Dancing the Code

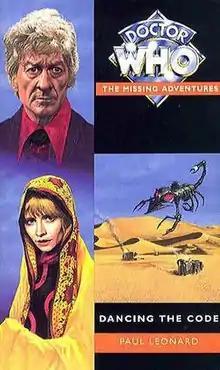
Cover Art

Dancing the Code is an original novel written by Paul Leonard and based on the long-running British science fiction television series "Doctor Who". It features the Third Doctor, Jo and UNIT. It takes place before the Virgin Missing Adventure "Speed of Flight", also by Paul Leonard.